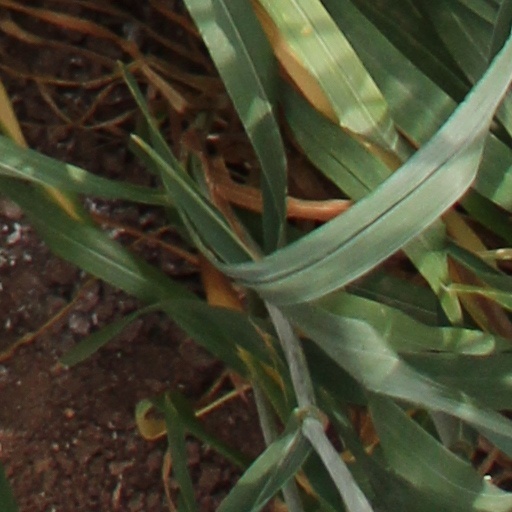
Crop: wheat